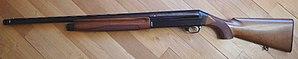
Fusil de chasse semi-automatique Benelli modèle 121SL80, calibre 12, 3 coups.
Benelli Armi SpA est un fabricant d'armes à feu italien basé à Urbino dans les Marches, racheté par Beretta en 1983.
Le calibre 12 est la plus courante des munitions employées dans les fusils de chasse et dans les fusils de combat de l'armée. La cartouche fait 20 mm de diamètre et contient généralement des petits plombs - la grenaille - pour le petit gibier ou des gros plombs - la chevrotine - pour le gros gibier ou une balle pour le gros gibier. Cependant cette balle est 2,43 fois plus large que le standard Otan et 2 à 4 fois plus large que les différents calibres de chasse au sanglier, ce qui augmente sa dangerosité, c'est pourquoi on peut estimer qu'il n'est pas judicieux de charger un calibre 12 d'une balle.